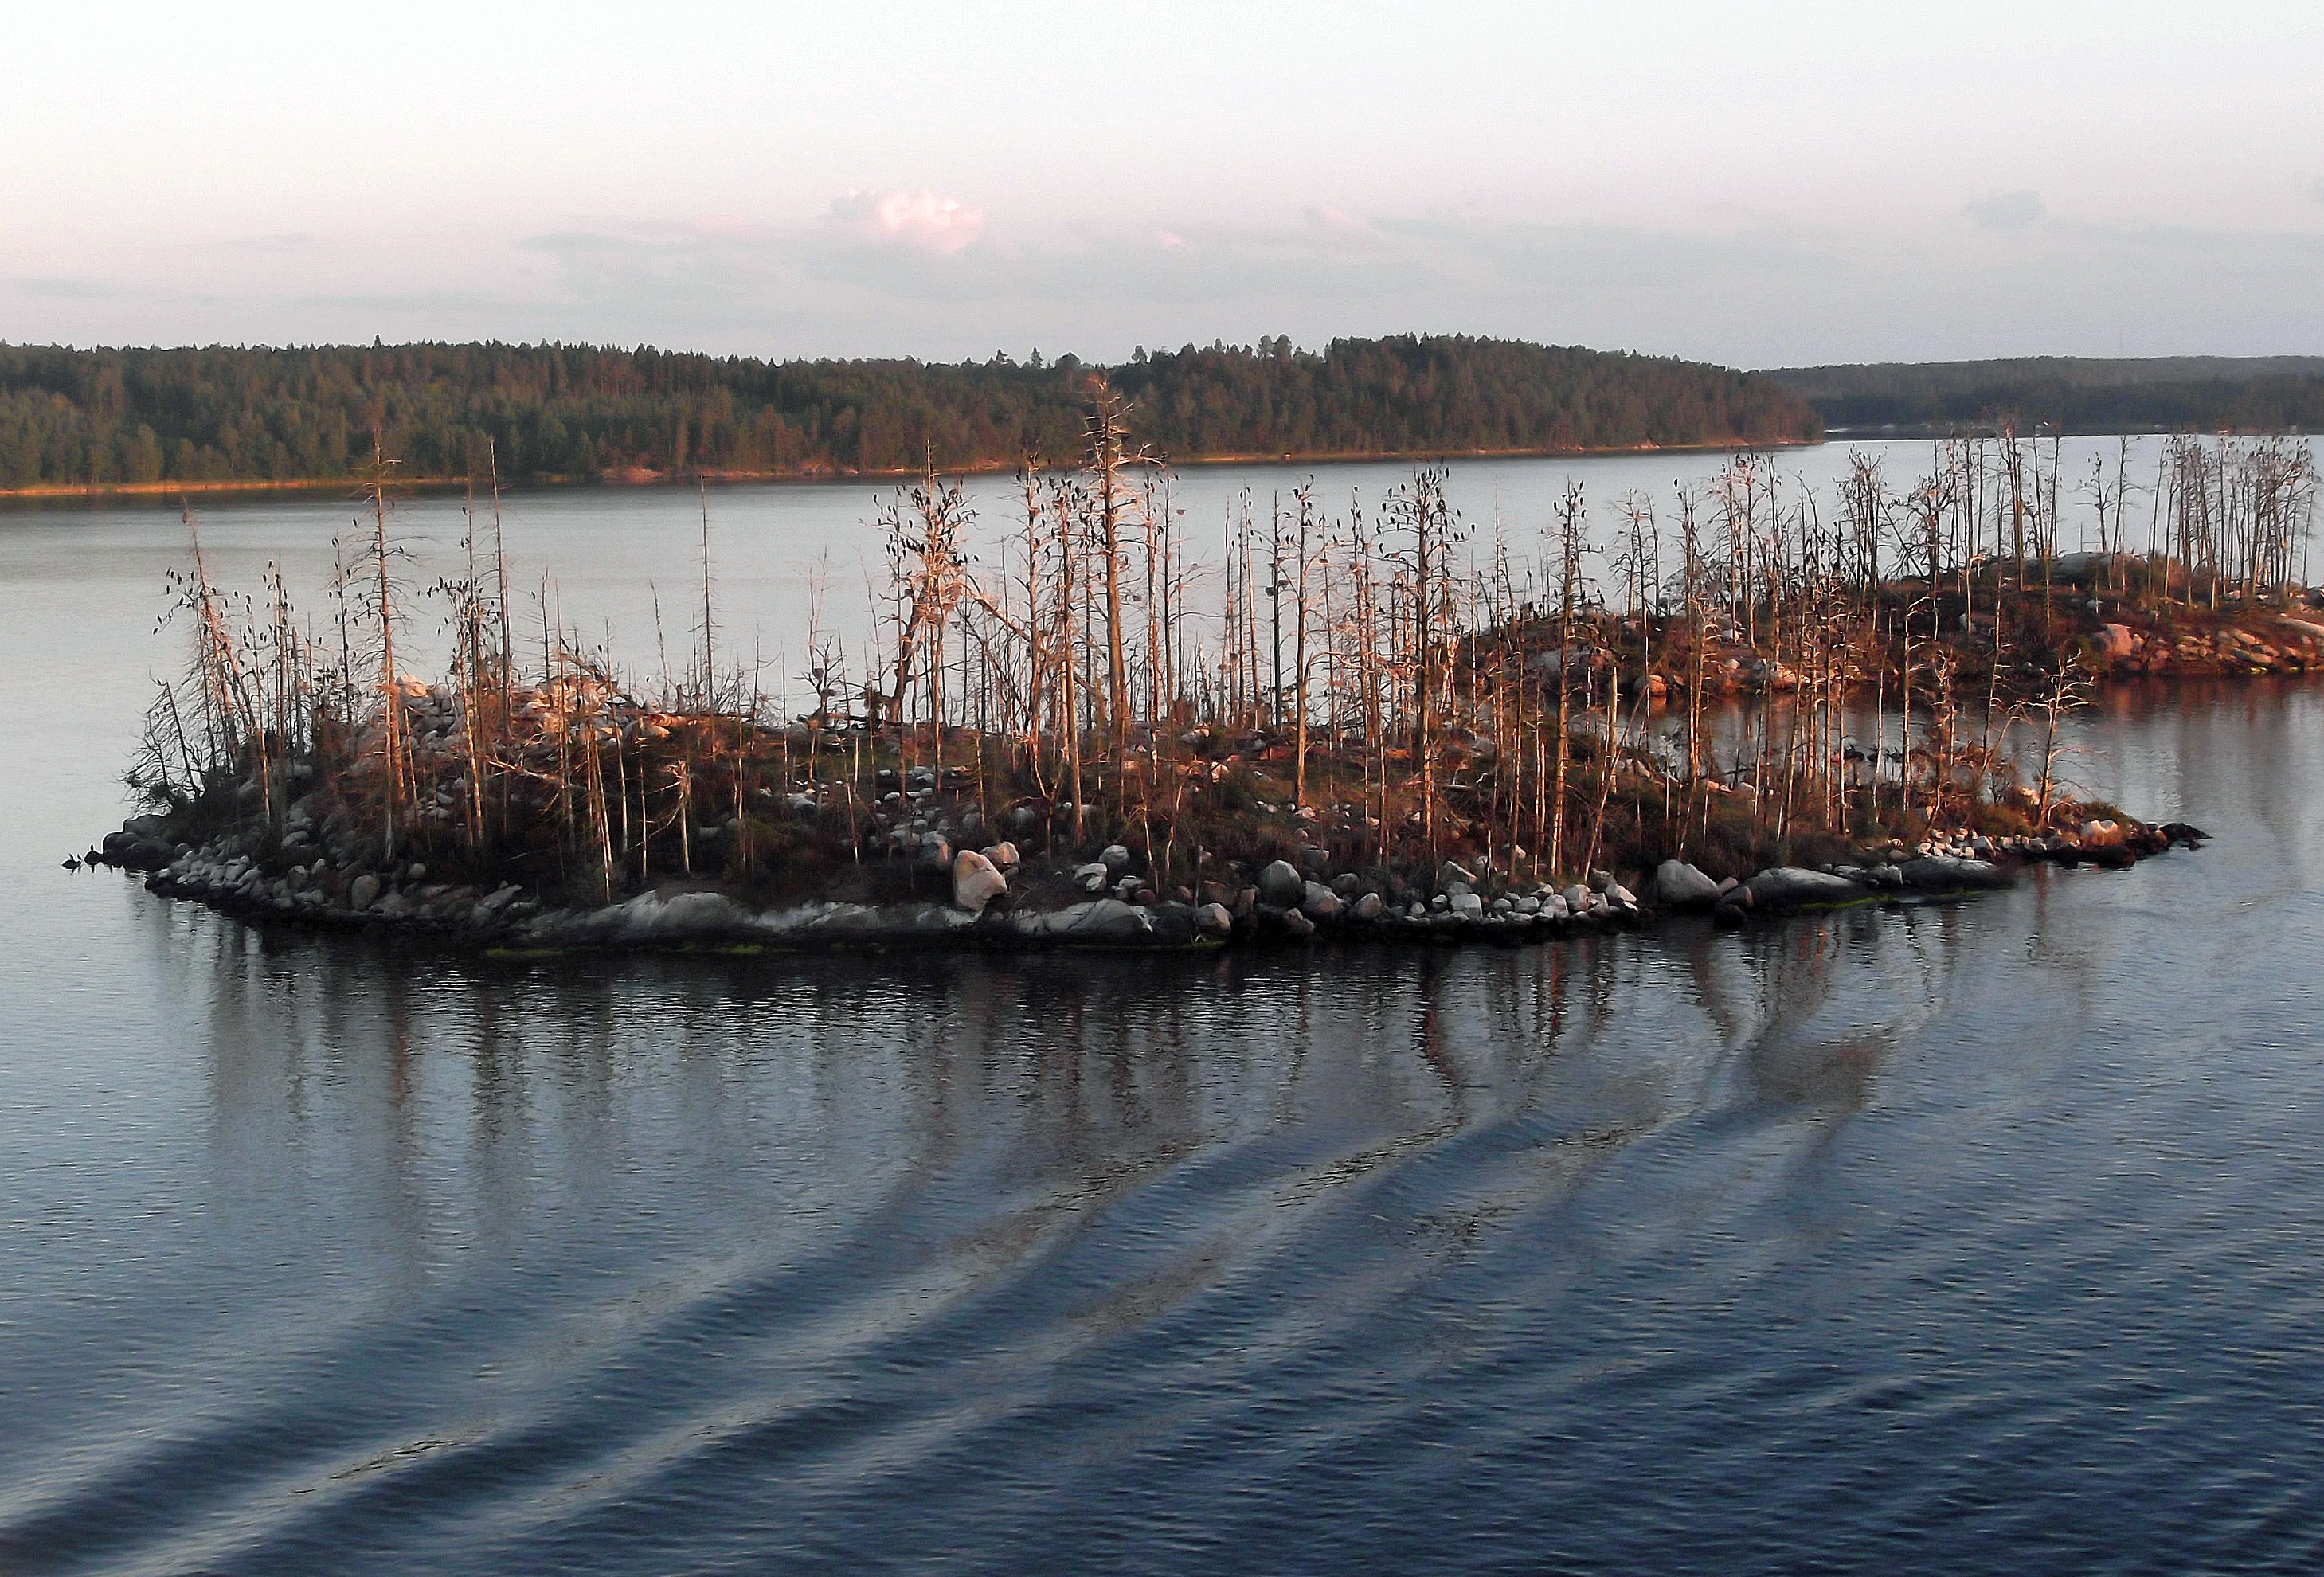
sea, dock, boat, lake, ship, reflection, vehicle, island, boating, grove, archipelago, watercraft, waldsterben, baltic sea, dead plant, bald trees, watercraft rowing